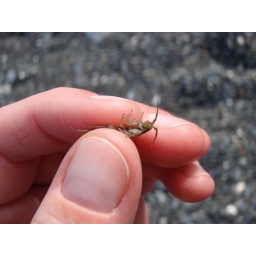
6/20/08 SP 267 reject: beach hopper in the hand is better than in the plate